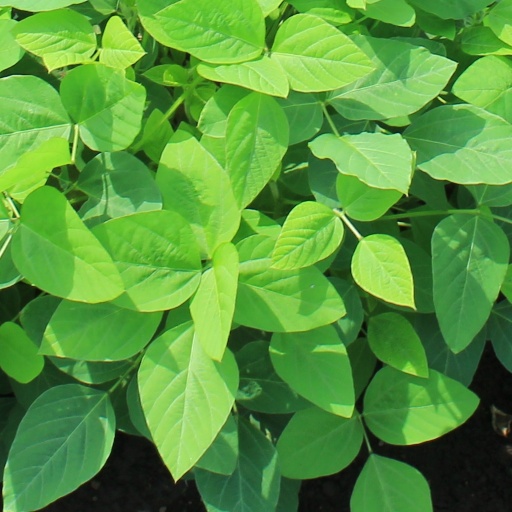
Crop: soybean